Bloodfist VII: Manhunt

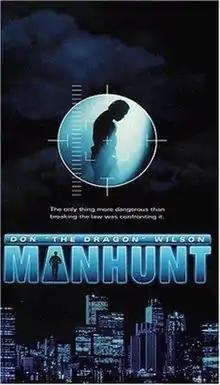
Film poster

Bloodfist VII: Manhunt is a 1995 American action film directed by Jonathan Winfrey and starring Don Wilson, Jillian McWhirter, Jonathan Penner, and Steven Williams. It was written by Brendan Broderick and Rob Kerchner.